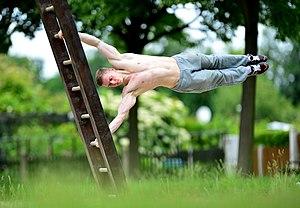
La musculation sans matériel, musculation sans charges ou musculation au poids de corps est une forme de musculation qui exploite le poids du corps pour solliciter les muscles, et non des masses externes ou des machines. Elle fait travailler des groupes de muscles en synergie, plutôt que tel ou tel muscle isolément.
La callisthénie est une pratique consistant en un ensemble d'exercices physiques de gymnastique et de musculation visant à l'amélioration des capacités physiques et de l'esthétique du corps. Selon les époques et les pays, les formes et définitions de la callisthénie ont varié.